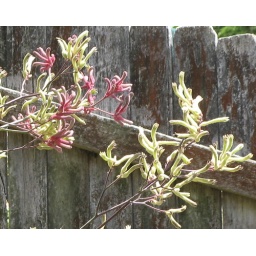
red and yellow kangaroo paw flowers against the old pailing fence